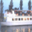
Label: ship